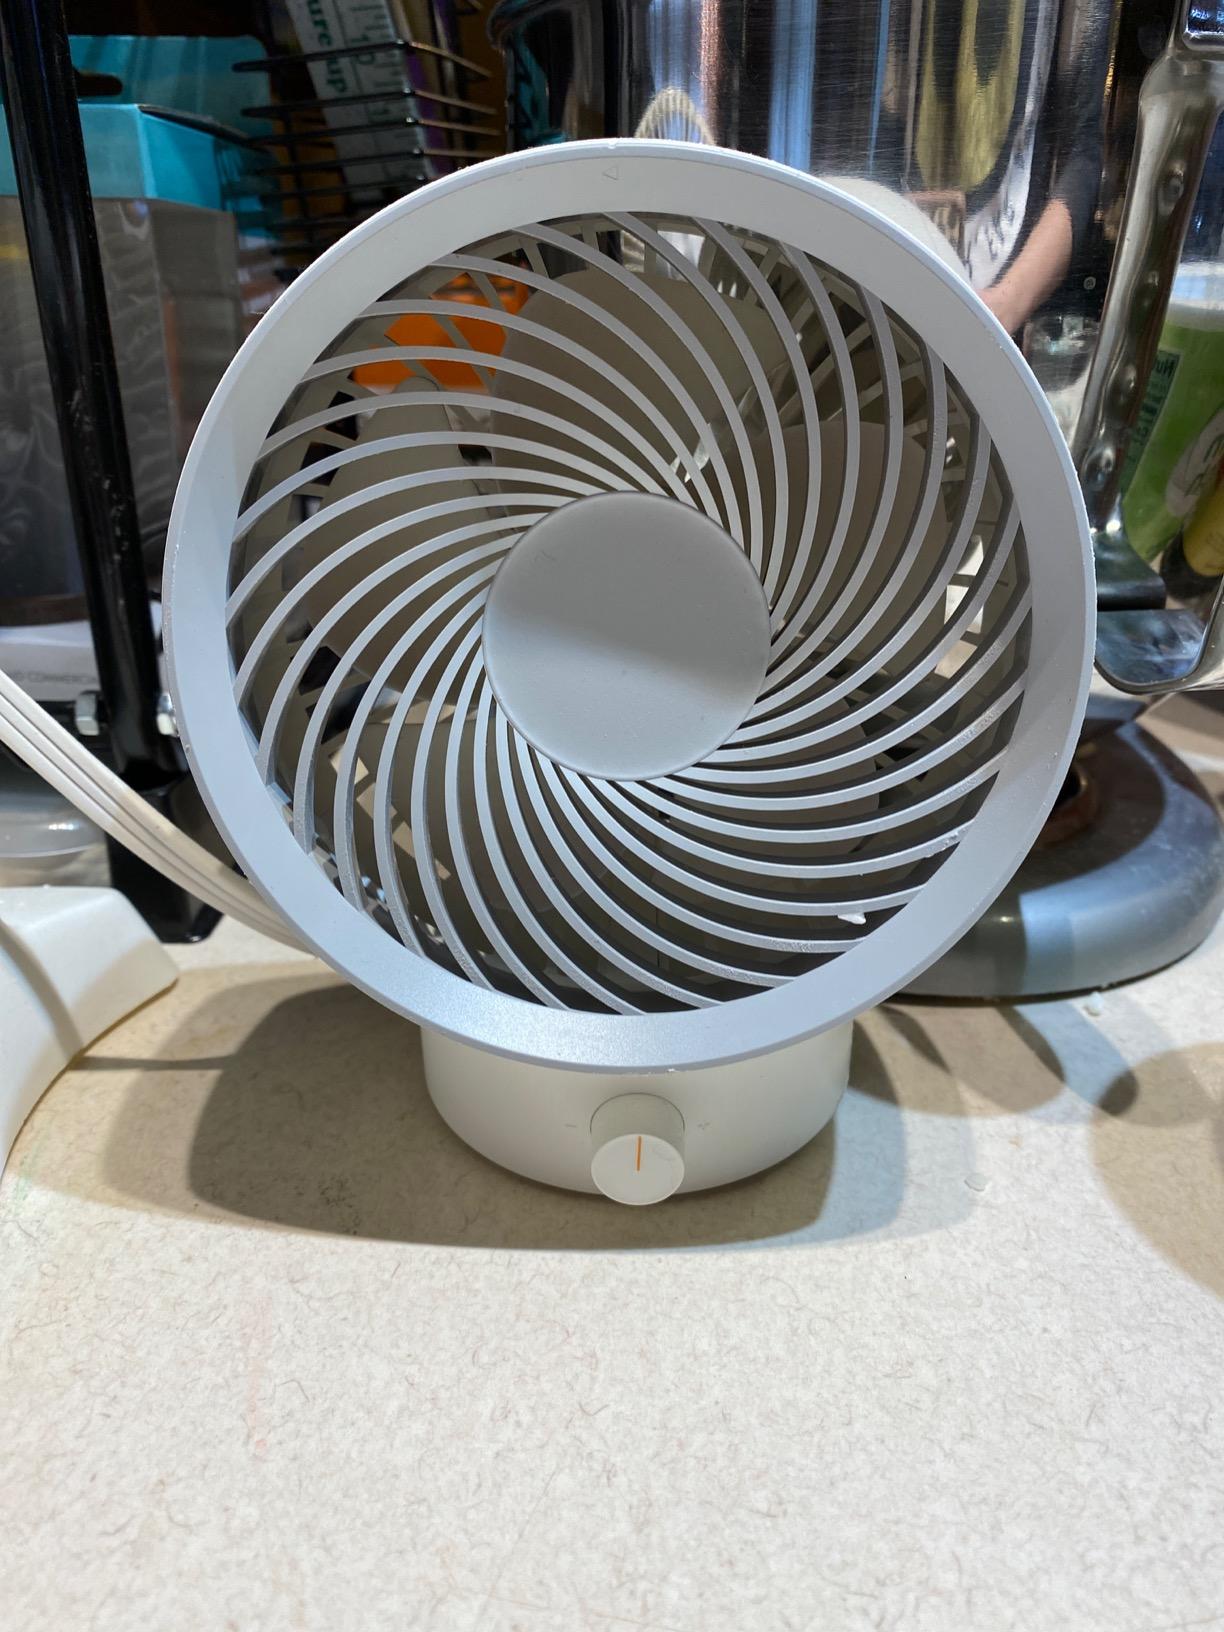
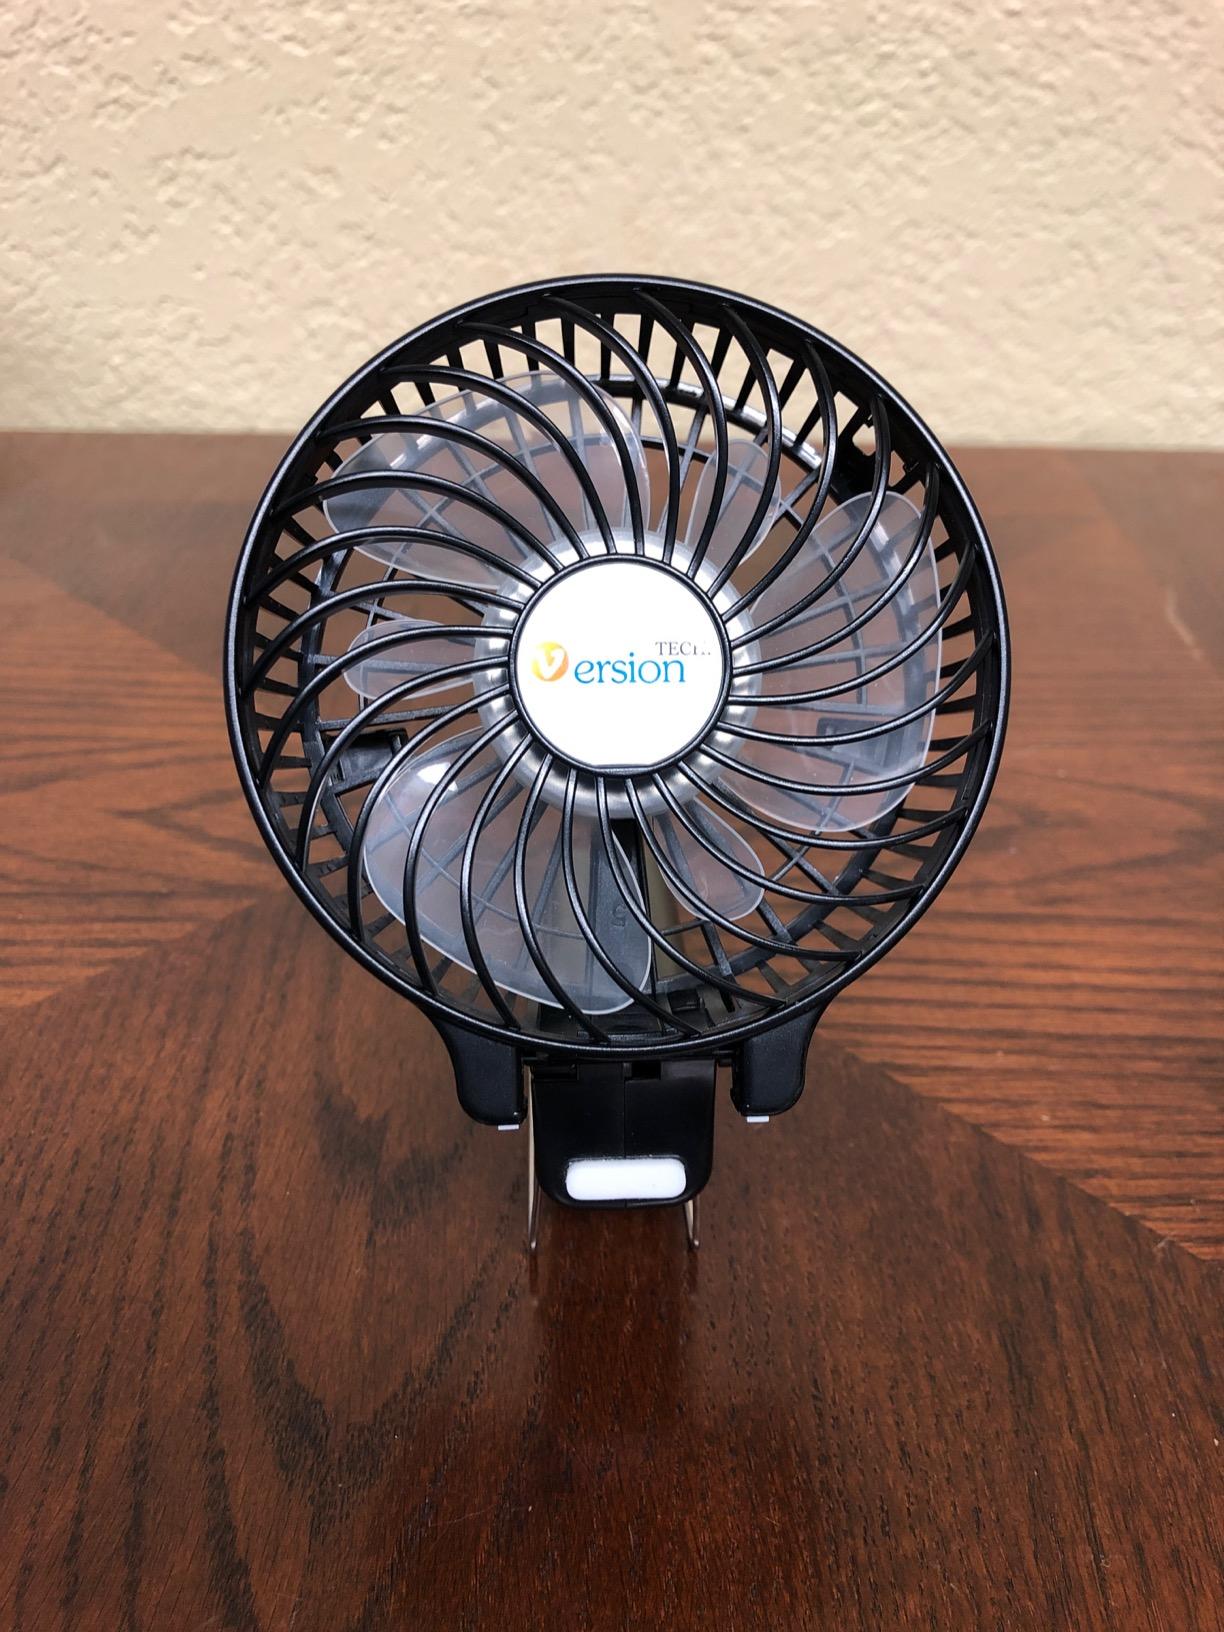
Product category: fan
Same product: no